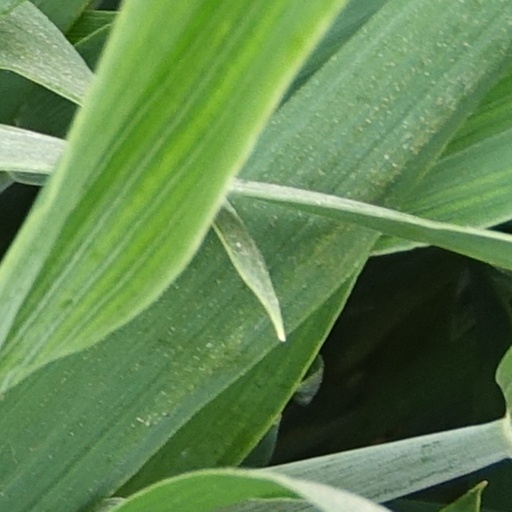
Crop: wheat